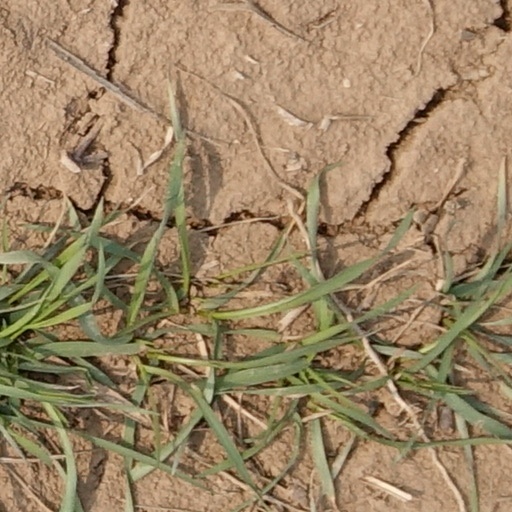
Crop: wheat